Suncoast Hotel and Casino

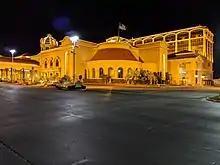
Suncoast at night

As of 2017, the casino is . The poker room closed in April 2018. In June 2018, U.S. president Donald Trump attended a fundraiser for U.S. senator Dean Heller and spoke at the Nevada Republican Party's state convention, events that were both held at the Suncoast, while a group gathered outside the resort to protest against Trump's visit and his immigration policies. One night shortly before Trump's visit, the Suncoast was locked down for more than two hours while police investigated a suspicious vehicle in the parking lot that ultimately was deemed safe.